Milița Petrașcu

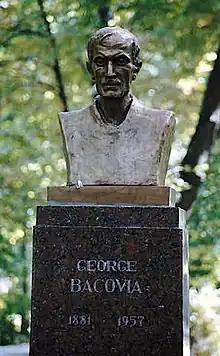
Petrașcu's bust of George Bacovia in the Alley of Classics, Chișinău

Petrașcu was born on 31 December 1892 in Chișinău under the name Melania Nicolaevici. She spent her childhood in Nisporeni where she first started sculpting in clay. After attending school in Chișinău, she enrolled as a student at the Moscow State Academy of Industrial and Applied Arts, where she studied sculpture under professors Konenkov and Dzyubanov (19071908). In 1909, Petrașcu studied philosophy at the Bestuzhev Institute (otherwise known as the Bestuzhev Courses) after which she travelled to Munich and enrolled at the Munich Academy of Fine Arts in 1910. At the Munich Academy, she worked under the direction of leading Avantgarde artists such as Wassily Kandinsky and Alexej von Jawlensky and came into contact with the creative team of the "Jugend" magazine. After her stay in Munich, Petrașcu spent several years in Paris working in the studios of Henri Matisse and Antoine Bourdelle (19101914). In 1919, she exhibited a bust at the Salon des Indépendents and met Constantin Brâncuși who was to become her mentor and guide in the world of modern sculpture. Brâncuși's influence can be seen throughout Petrașcu's works. At an exhibit of her works at a Paris gallery in 1927, Brâncuși told her, "You have worked enormously and at least three of your works are exceptional"; it is said he also exclaimed, "You are stronger than Rodin!"